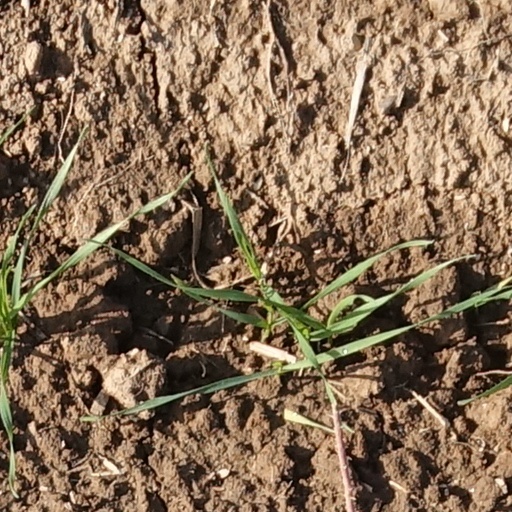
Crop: wheat